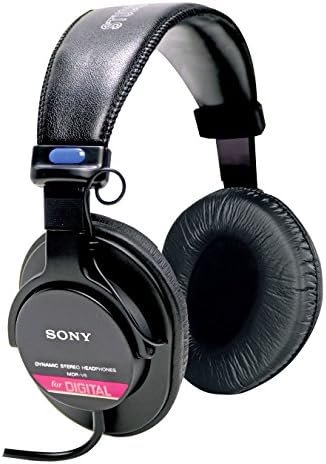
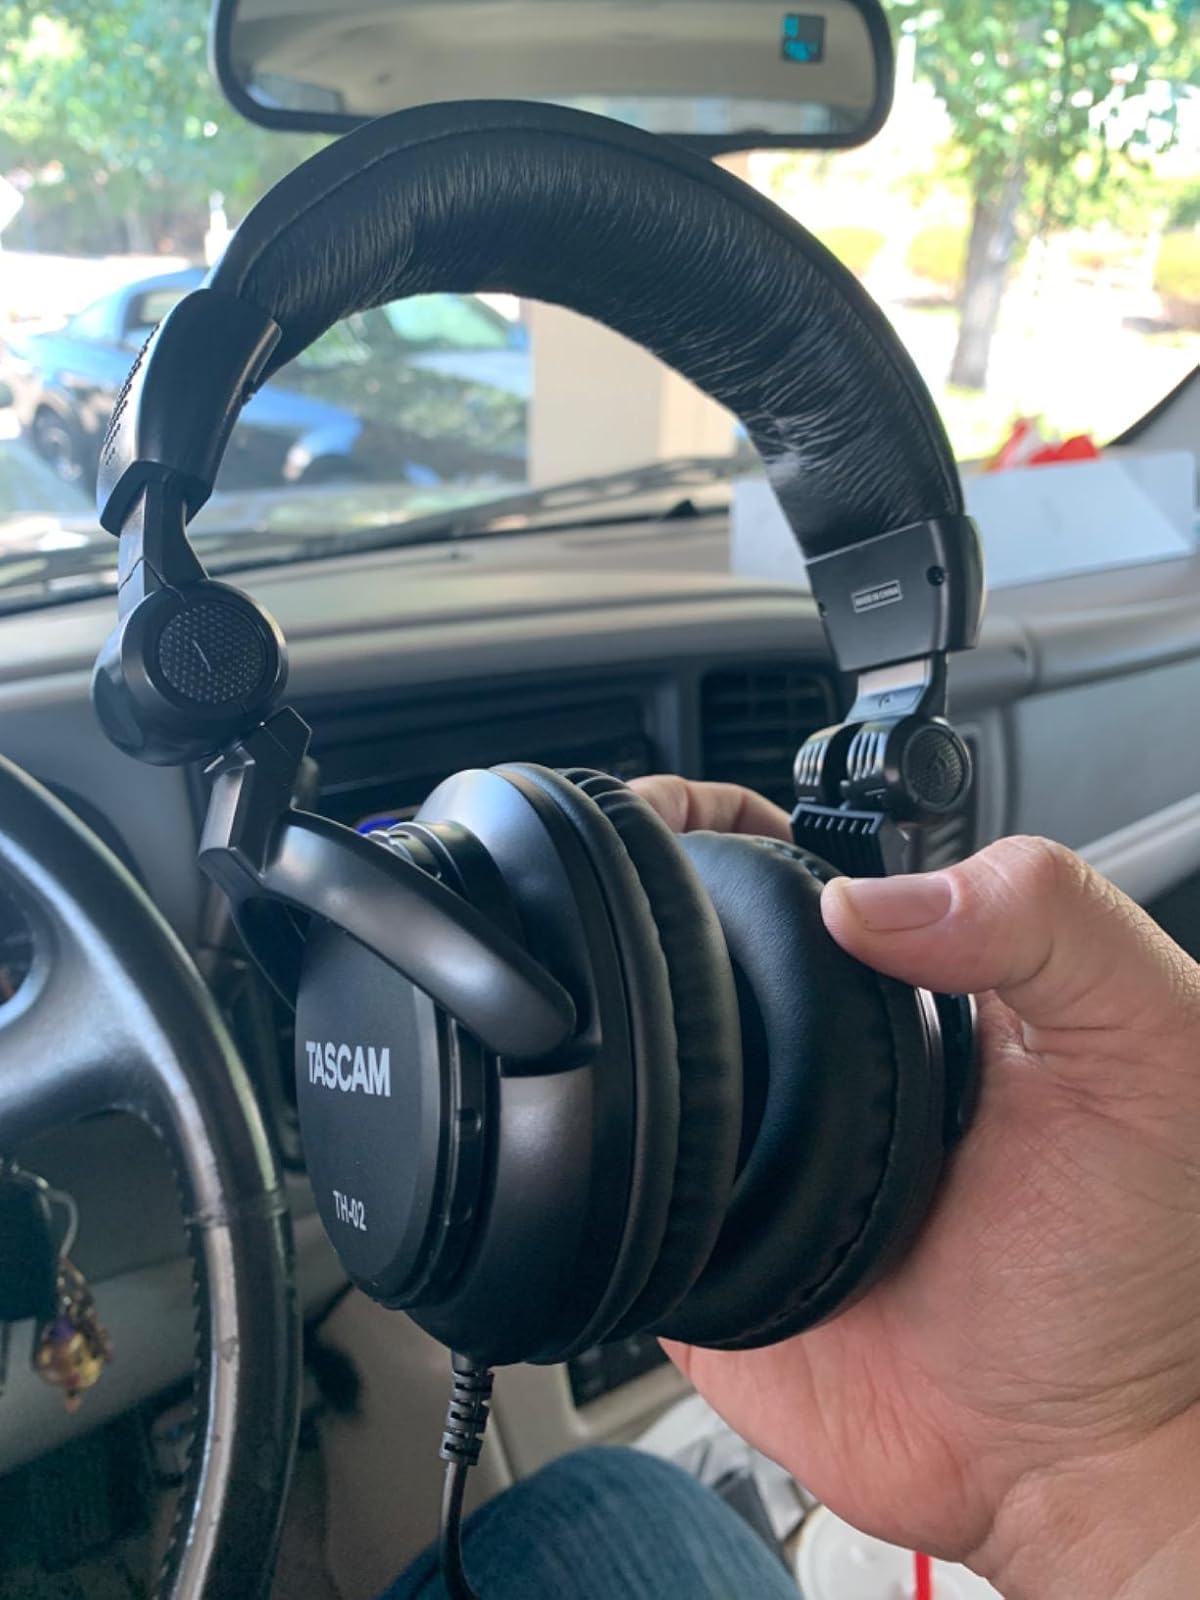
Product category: headphones
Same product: no